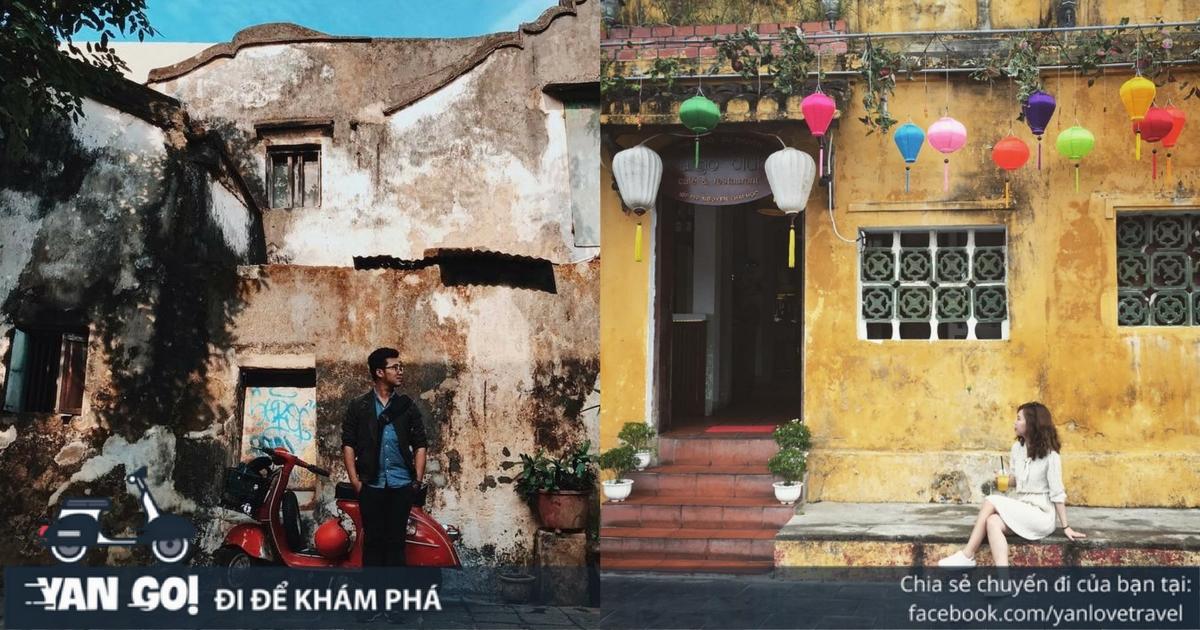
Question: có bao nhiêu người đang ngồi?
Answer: có một người đang ngồi